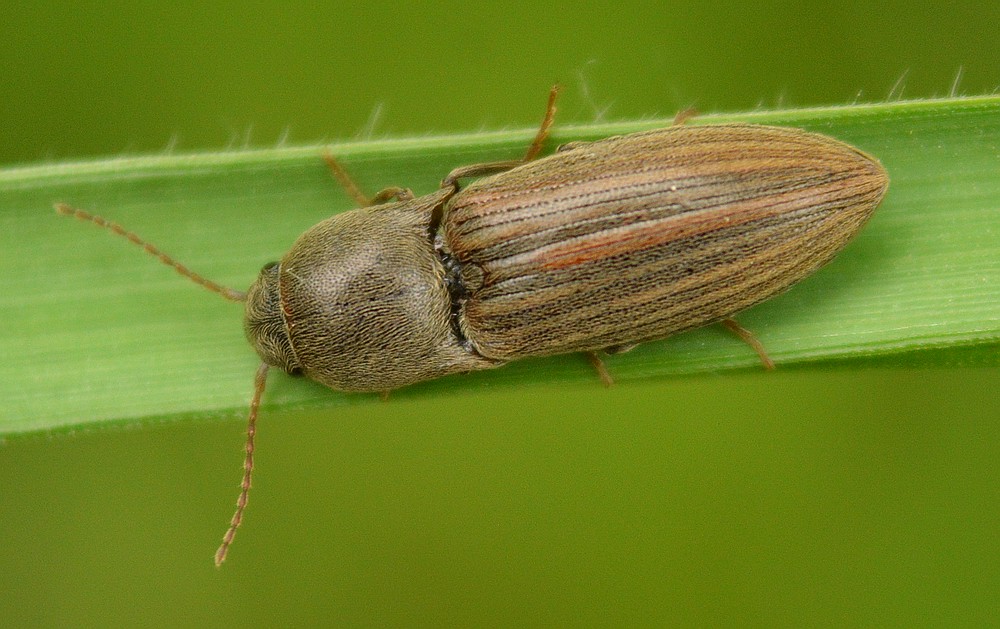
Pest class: clickbeetles_wireworms